Frank W. Fries

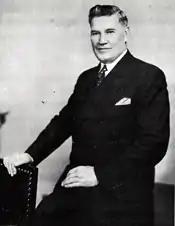

Frank William Fries (May 1, 1893 – July 17, 1980) was a U.S. Representative from Illinois.